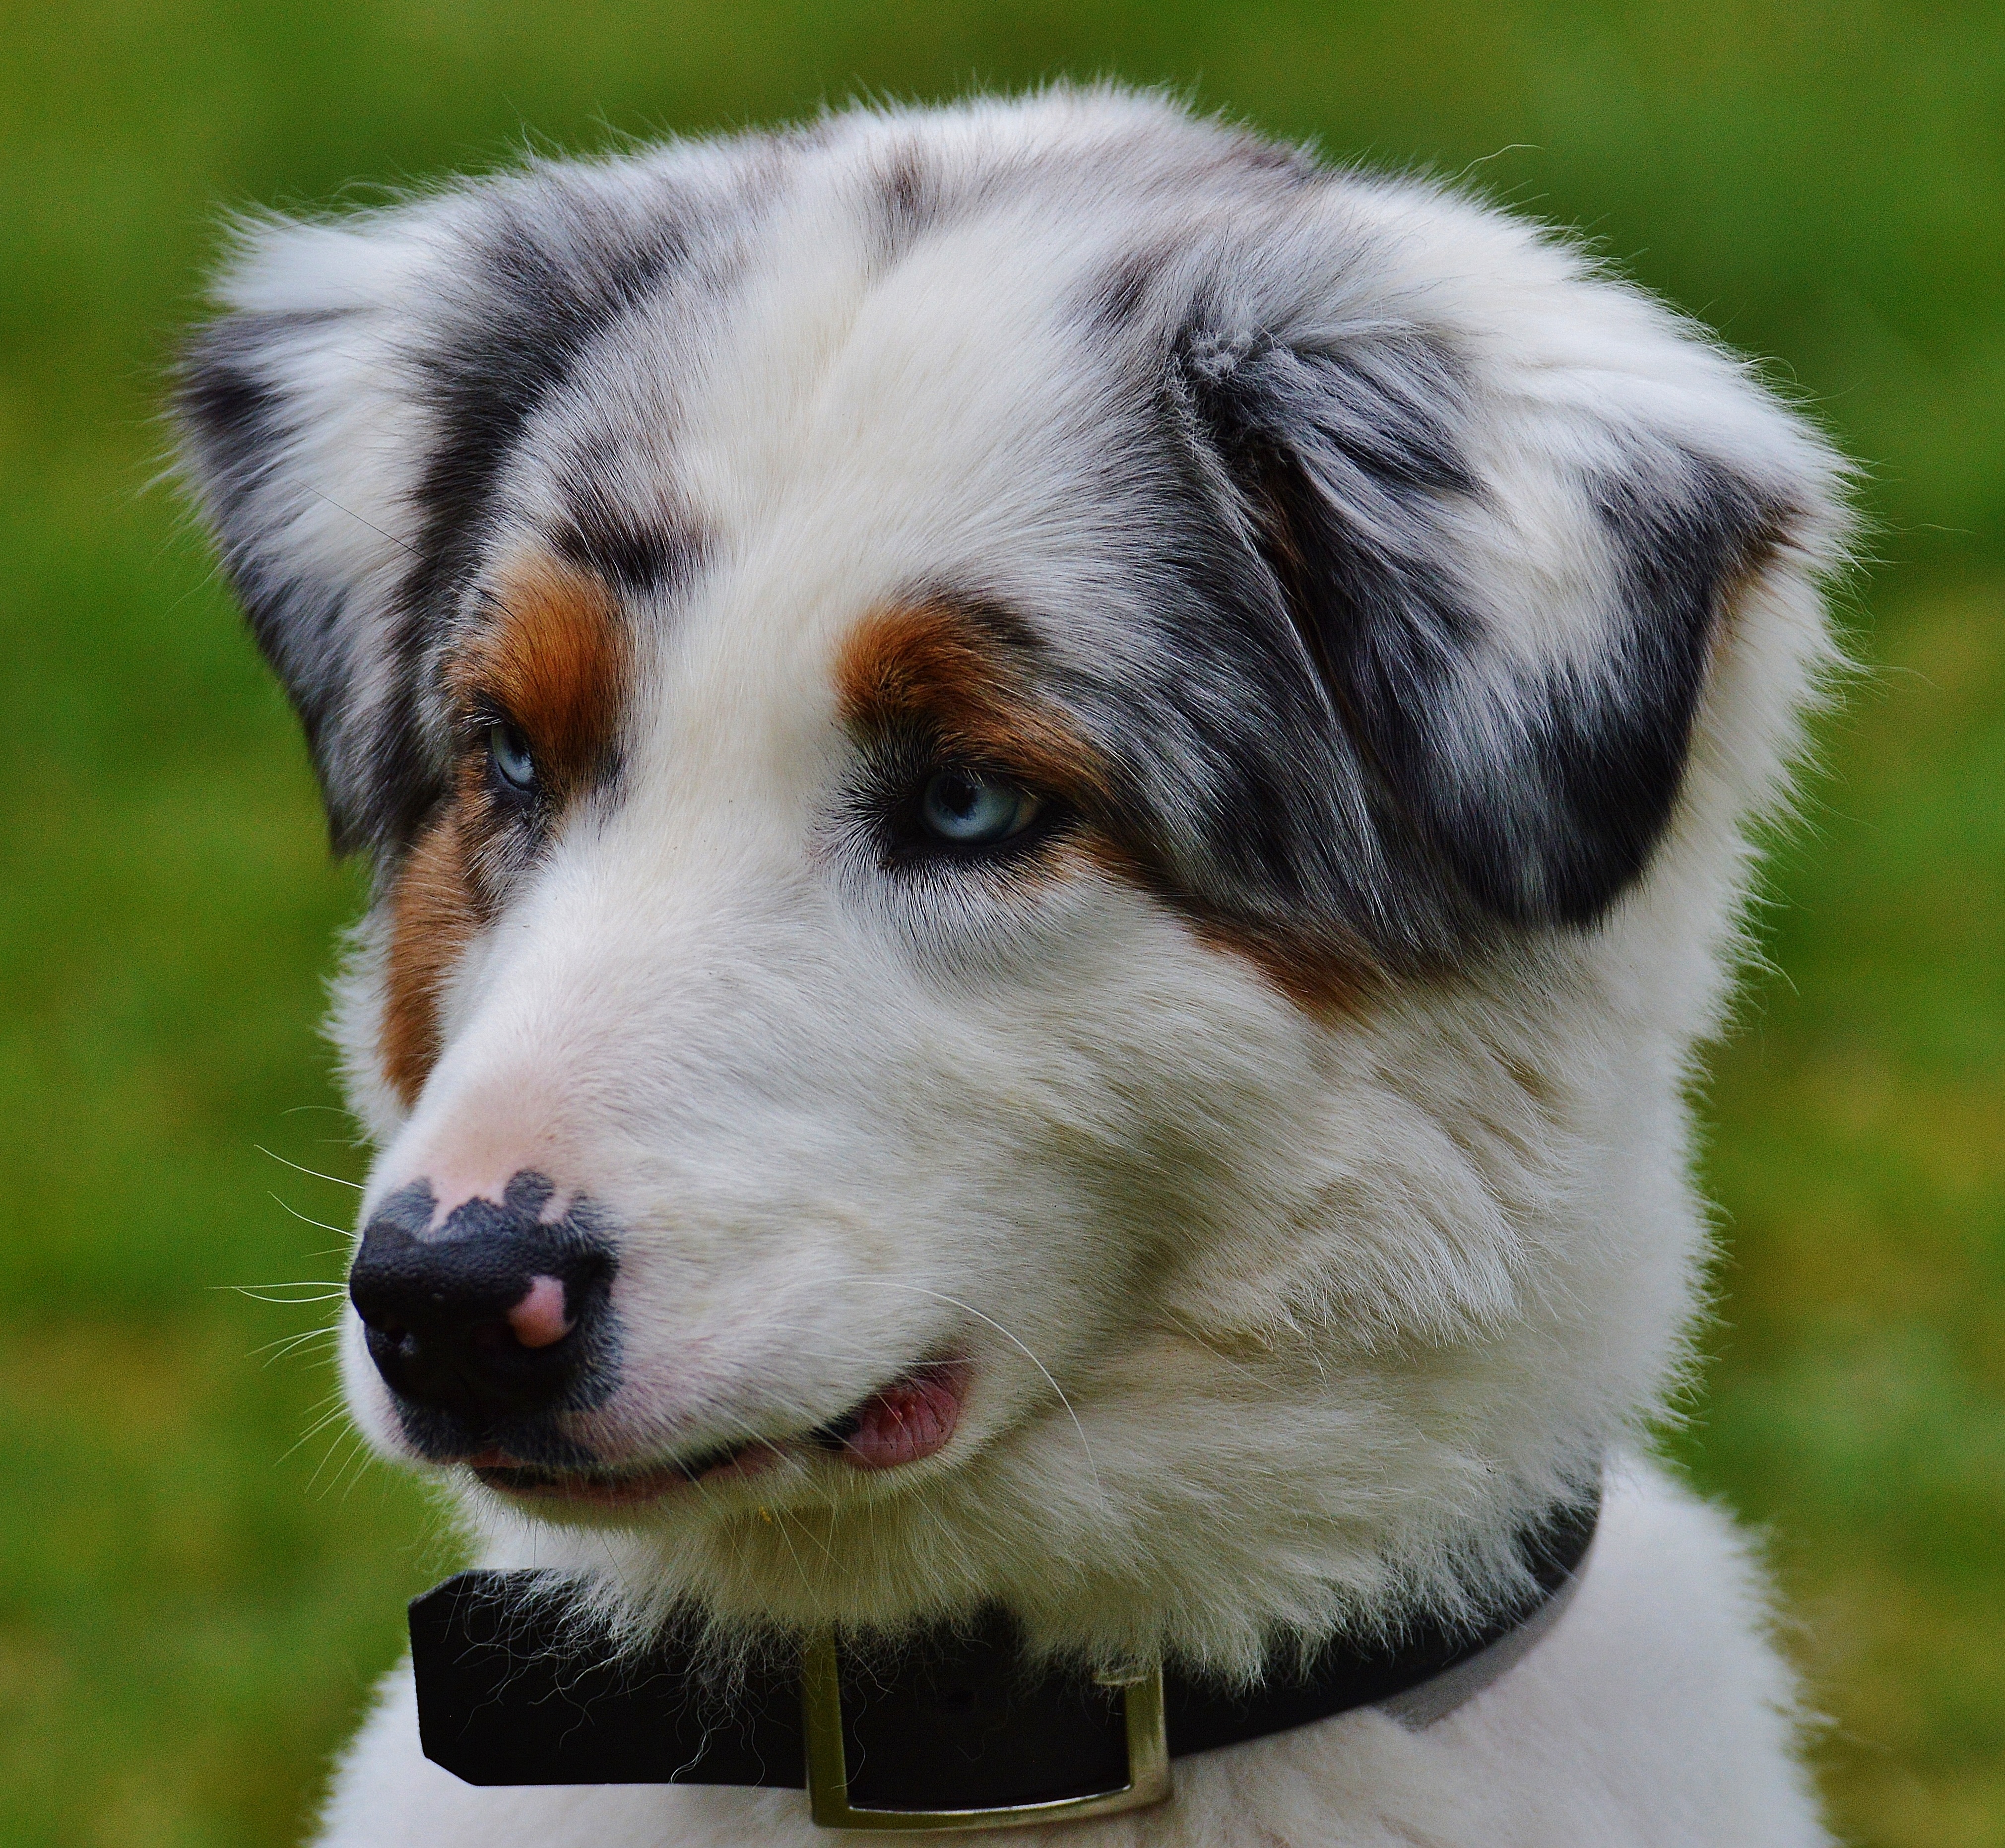
meadow, play, sweet, dog, animal, cute, pet, fur, mammal, blue eye, toys, vertebrate, dog breed, romp, australian shepherd, dog like mammal, carnivoran, miniature australian shepherd, english shepherd